Abi (singer)

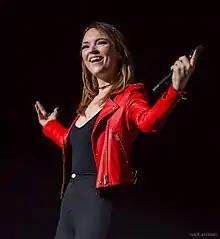
Abi in 2016

Abigail Dawn Ann Hoffman (born June 26, 1997), also known as Abi or Abi Ann, is an American singer and songwriter signed to One Country Records.